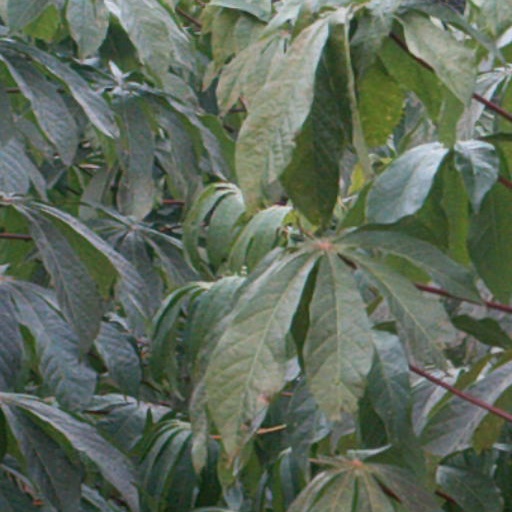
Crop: cassava